Ingush towers

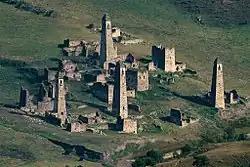
Targim

The locations of settlements with towers was based on a number of factors. Areas subject to natural disasters such as avalanches, earthquakes, floods, and landslides were avoided. Sites that controlled transport routes such roads, river crossings, and gorge entrances, were favored.